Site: brandenburg
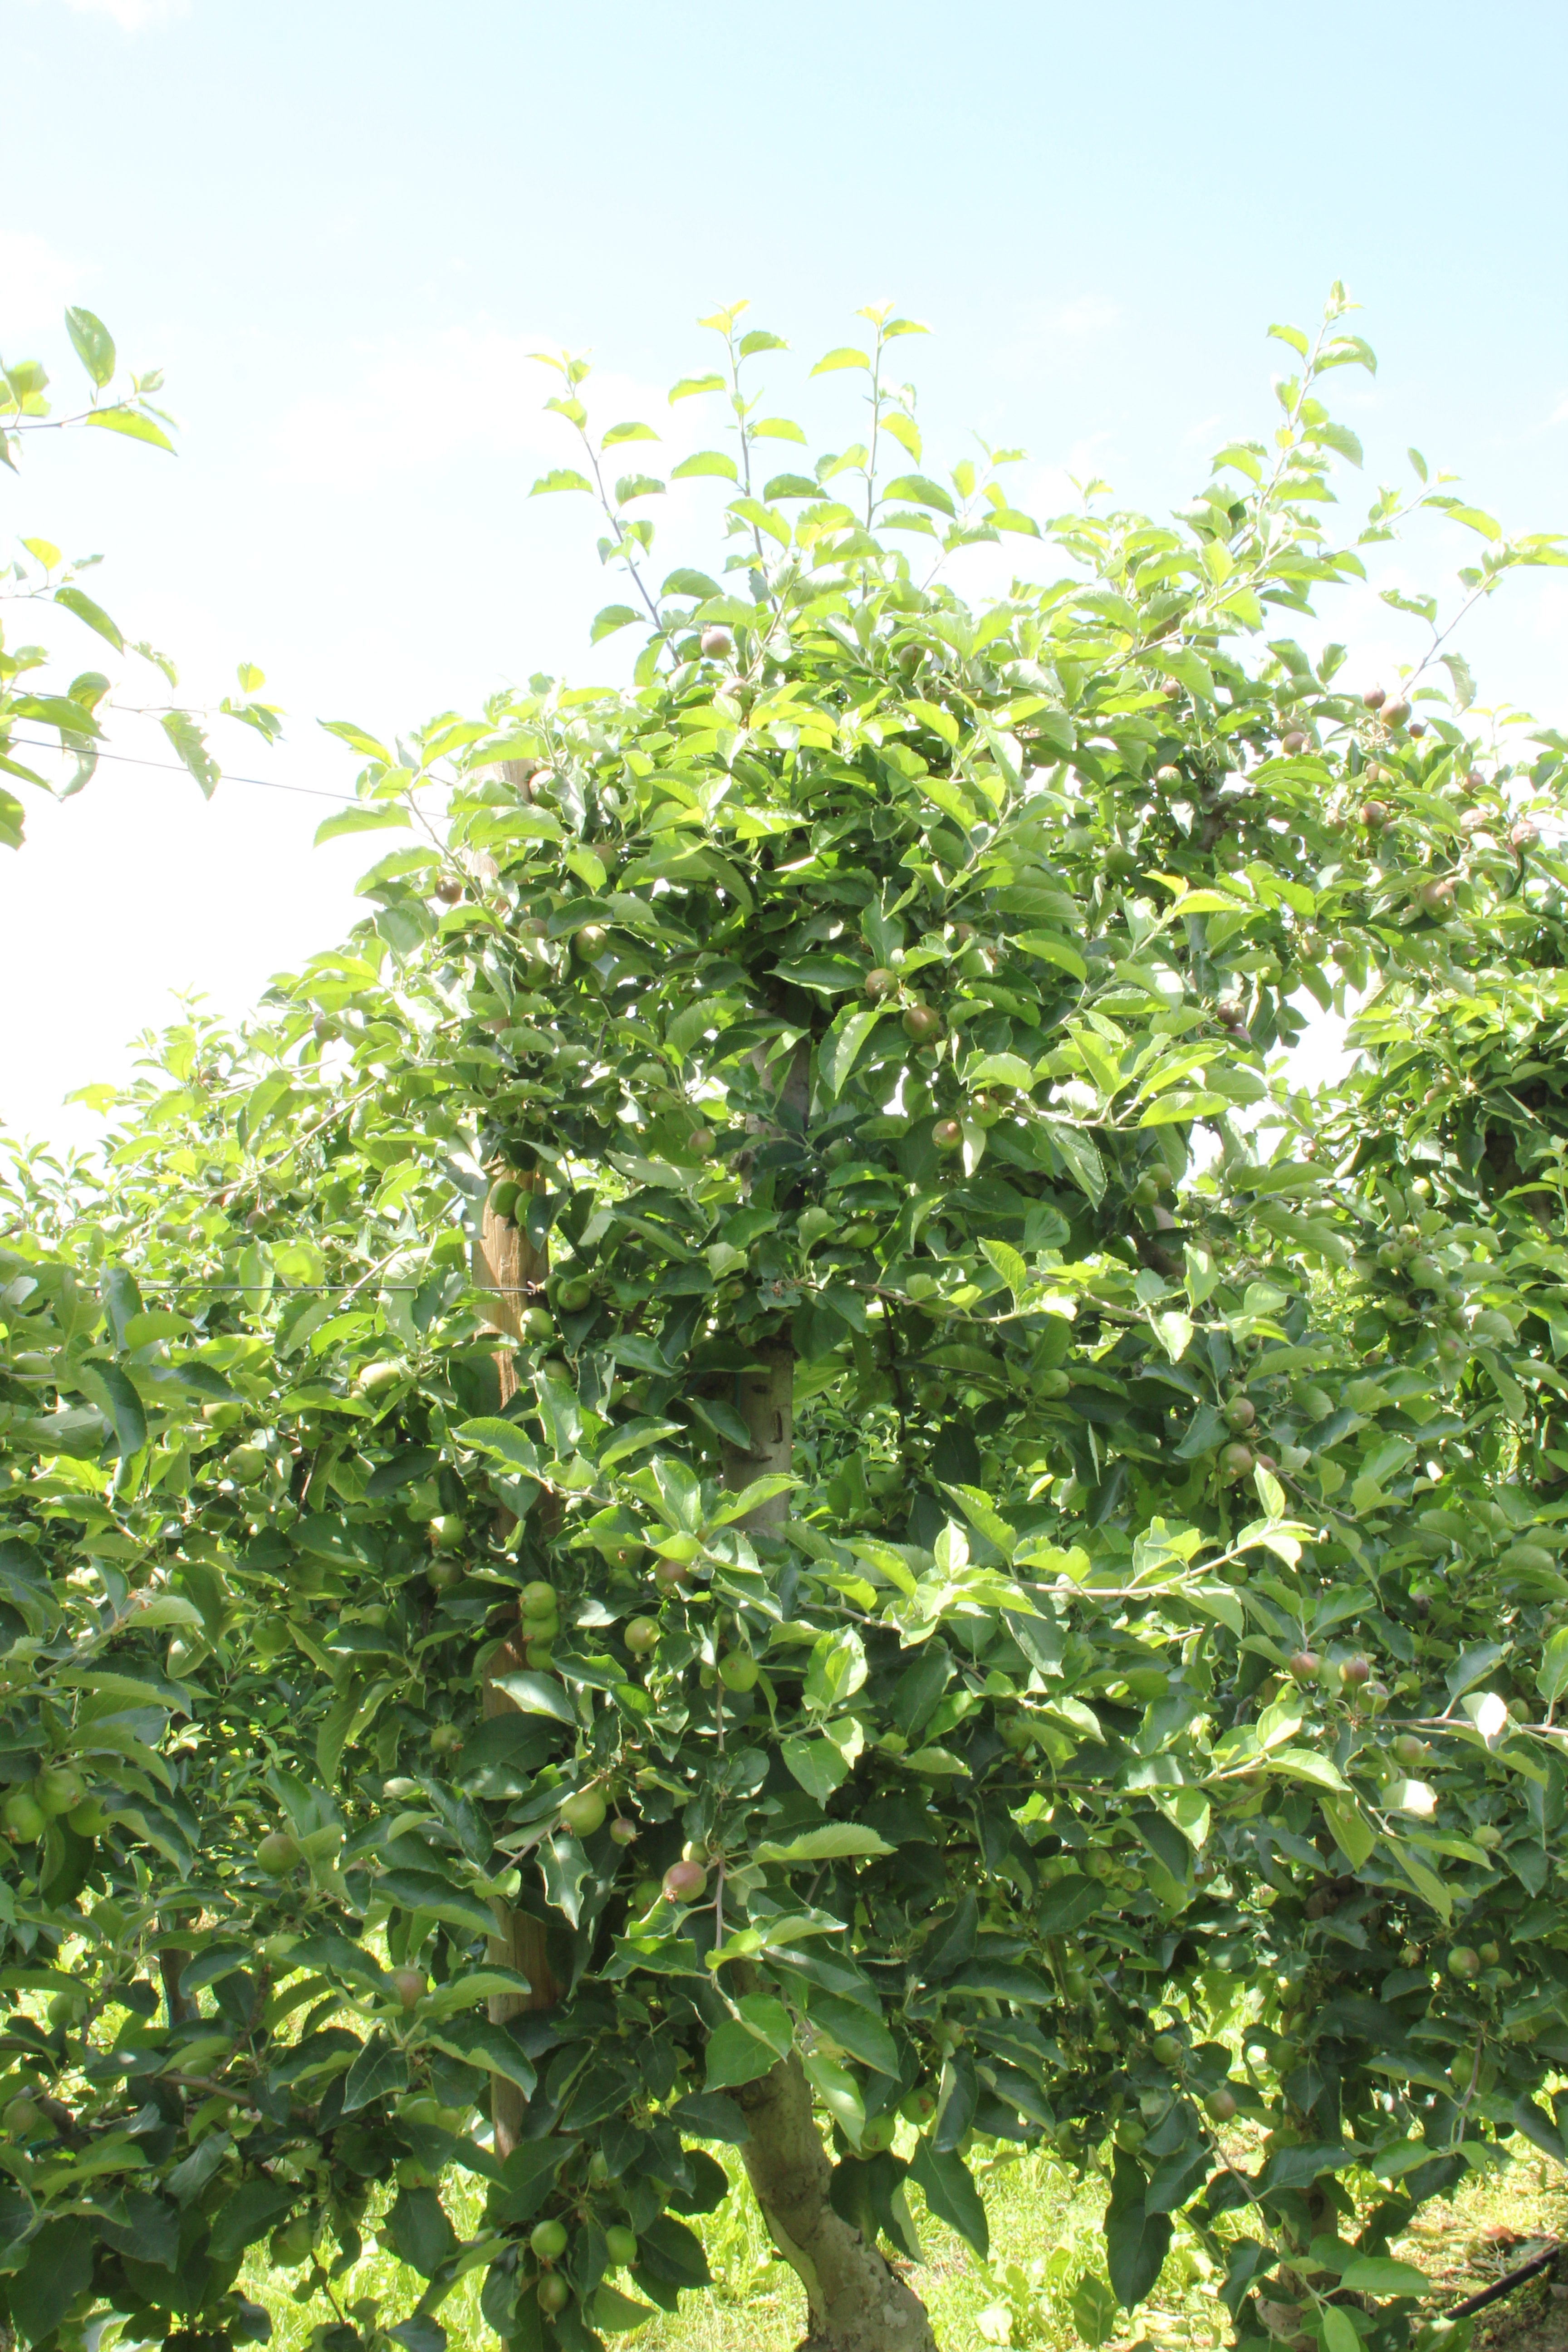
Growth stage (BBCH 73): Development of fruit